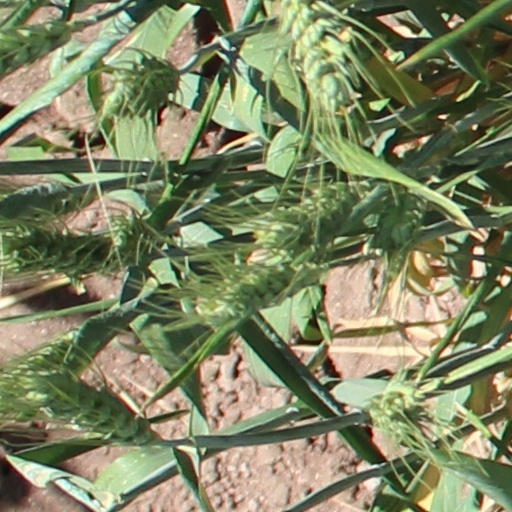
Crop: wheat